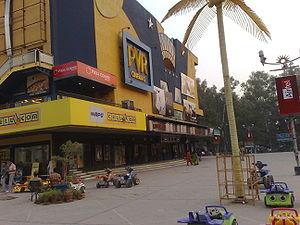
Les PVR Cinema est l'un des plus grands exploiteurs cinématographique en Inde. La compagnie a commencé en participation avec Priya Exhibitors Private Limited et Village Roadshow.